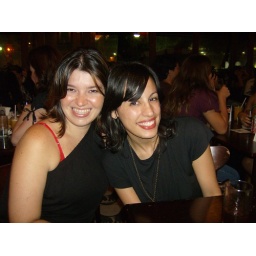
girls in black and red